Svenson Blacksmith Shop

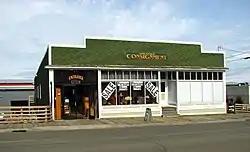
The building's exterior in 2010

The Svenson Blacksmith Shop is a historic commercial building in Astoria, Oregon, United States.